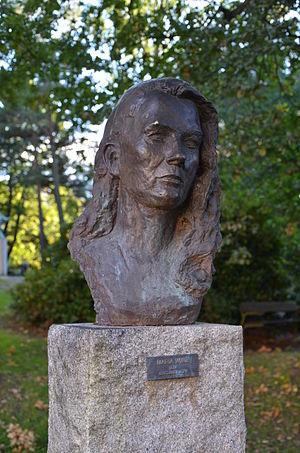
Maria Wine est le nom de plume de l'écrivaine suédoise Karla Petersen, née le 8 juillet 1912 à Copenhague au Danemark, et morte le 22 avril 2003 à Solna en Suède.